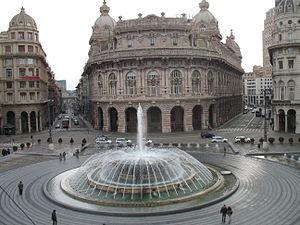
La piazza De Ferrari est la place principale de Gênes, ville italienne de Ligurie.